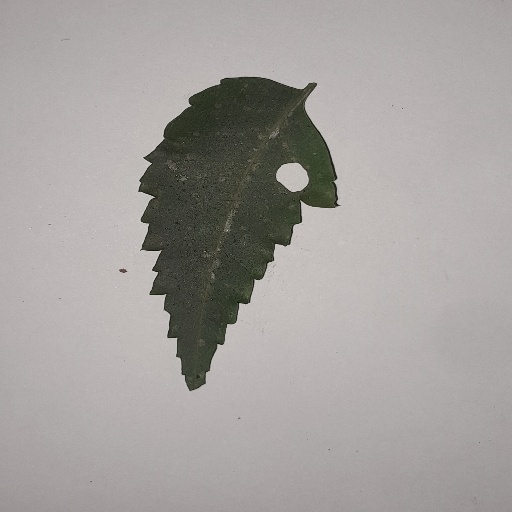
Species: Neem
Leaf condition: Shot Hole Leaf